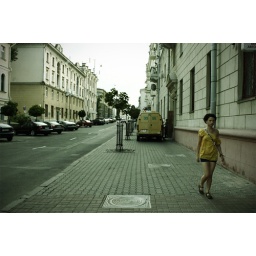
girl in yellow